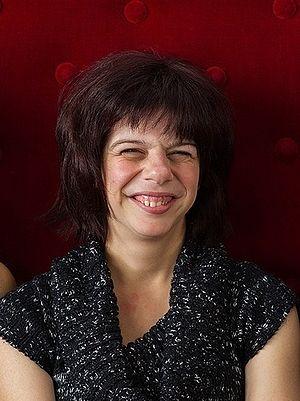
Gabrielle Marion-Rivard est une actrice et chanteuse canadienne. Elle est connue pour avoir joué dans le film Gabrielle en 2013. Elle a aussi participé à l'album Les Duos improbables 2, chantant Bravo Monsieur le monde en duo avec Yann Perreau.
Gabrielle est un mélodrame canadien écrit et réalisé par Louise Archambault, sorti en 2013. Le film est inspiré de la comédie romantique L'Autre Sœur réalisée par Garry Marshall en 1999.